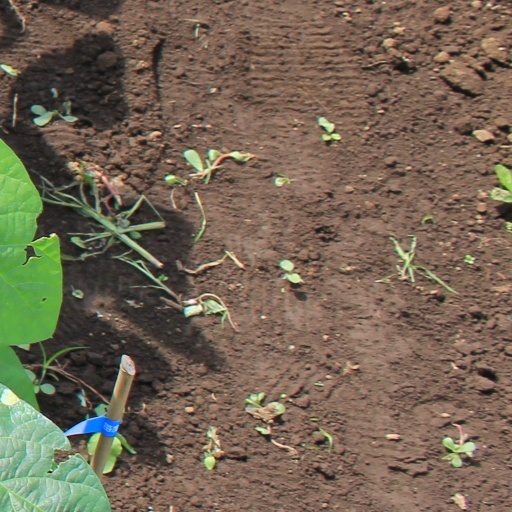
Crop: soybean